H-E-B

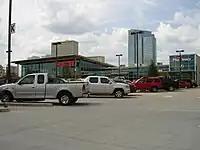
Houston's Buffalo Market H-E-B (#51)

Headquartered in downtown San Antonio, H-E-B operates more than 300 stores in over 150 communities across Texas. As of late 2010, its operations serve approximately "55-plus" percent of the Texas market, with primary Texas markets including the Corpus Christi, San Antonio, Austin, Laredo and Houston metro areas. The company does business in five different retail formats: general H-E-B stores, Central Market, H-E-B Plus, Mi Tienda, and Joe V's Smart Shop. In 2010, the company announced plans to build 19 new stores in Texas. H-E-B opened its first store outside of Texas in 1996, a H-E-B Pantry store in Lake Charles, Louisiana, though the expansion was short-lived and ultimately failed. The H-E-B Pantry store format was discontinued in 2000, and the company closed its sole Louisiana store in 2003. In 2010, H-E-B offered consumers the opportunity to vote on possible designs for new stores as they expanded into new communities.